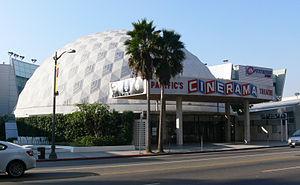
Once Upon a Time… in Hollywood, ou Il était une fois à... Hollywood au Québec, est un film américano-britannique écrit, coproduit et réalisé par Quentin Tarantino, sorti en 2019.
Le Cinerama Dome, situé au 6360 Sunset Boulevard est une célèbre salle de cinéma d'Hollywood. Son succès fut immédiat, dès son ouverture, le 7 novembre 1963.